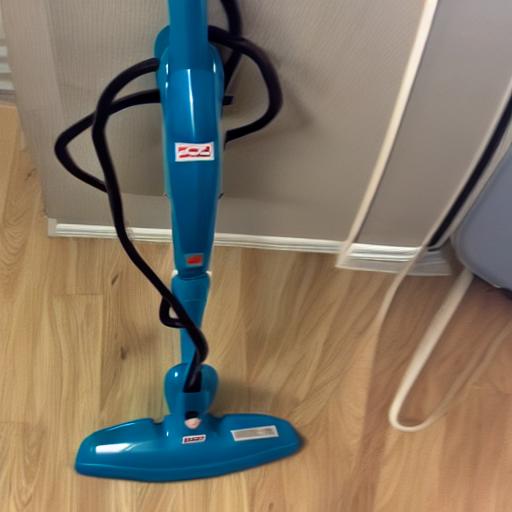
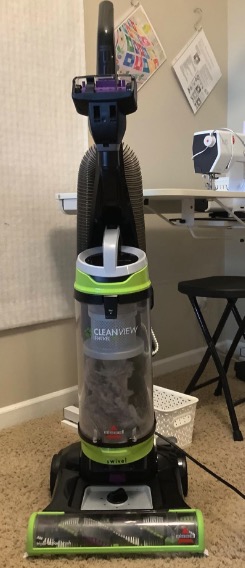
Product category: items_vacuum
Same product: no